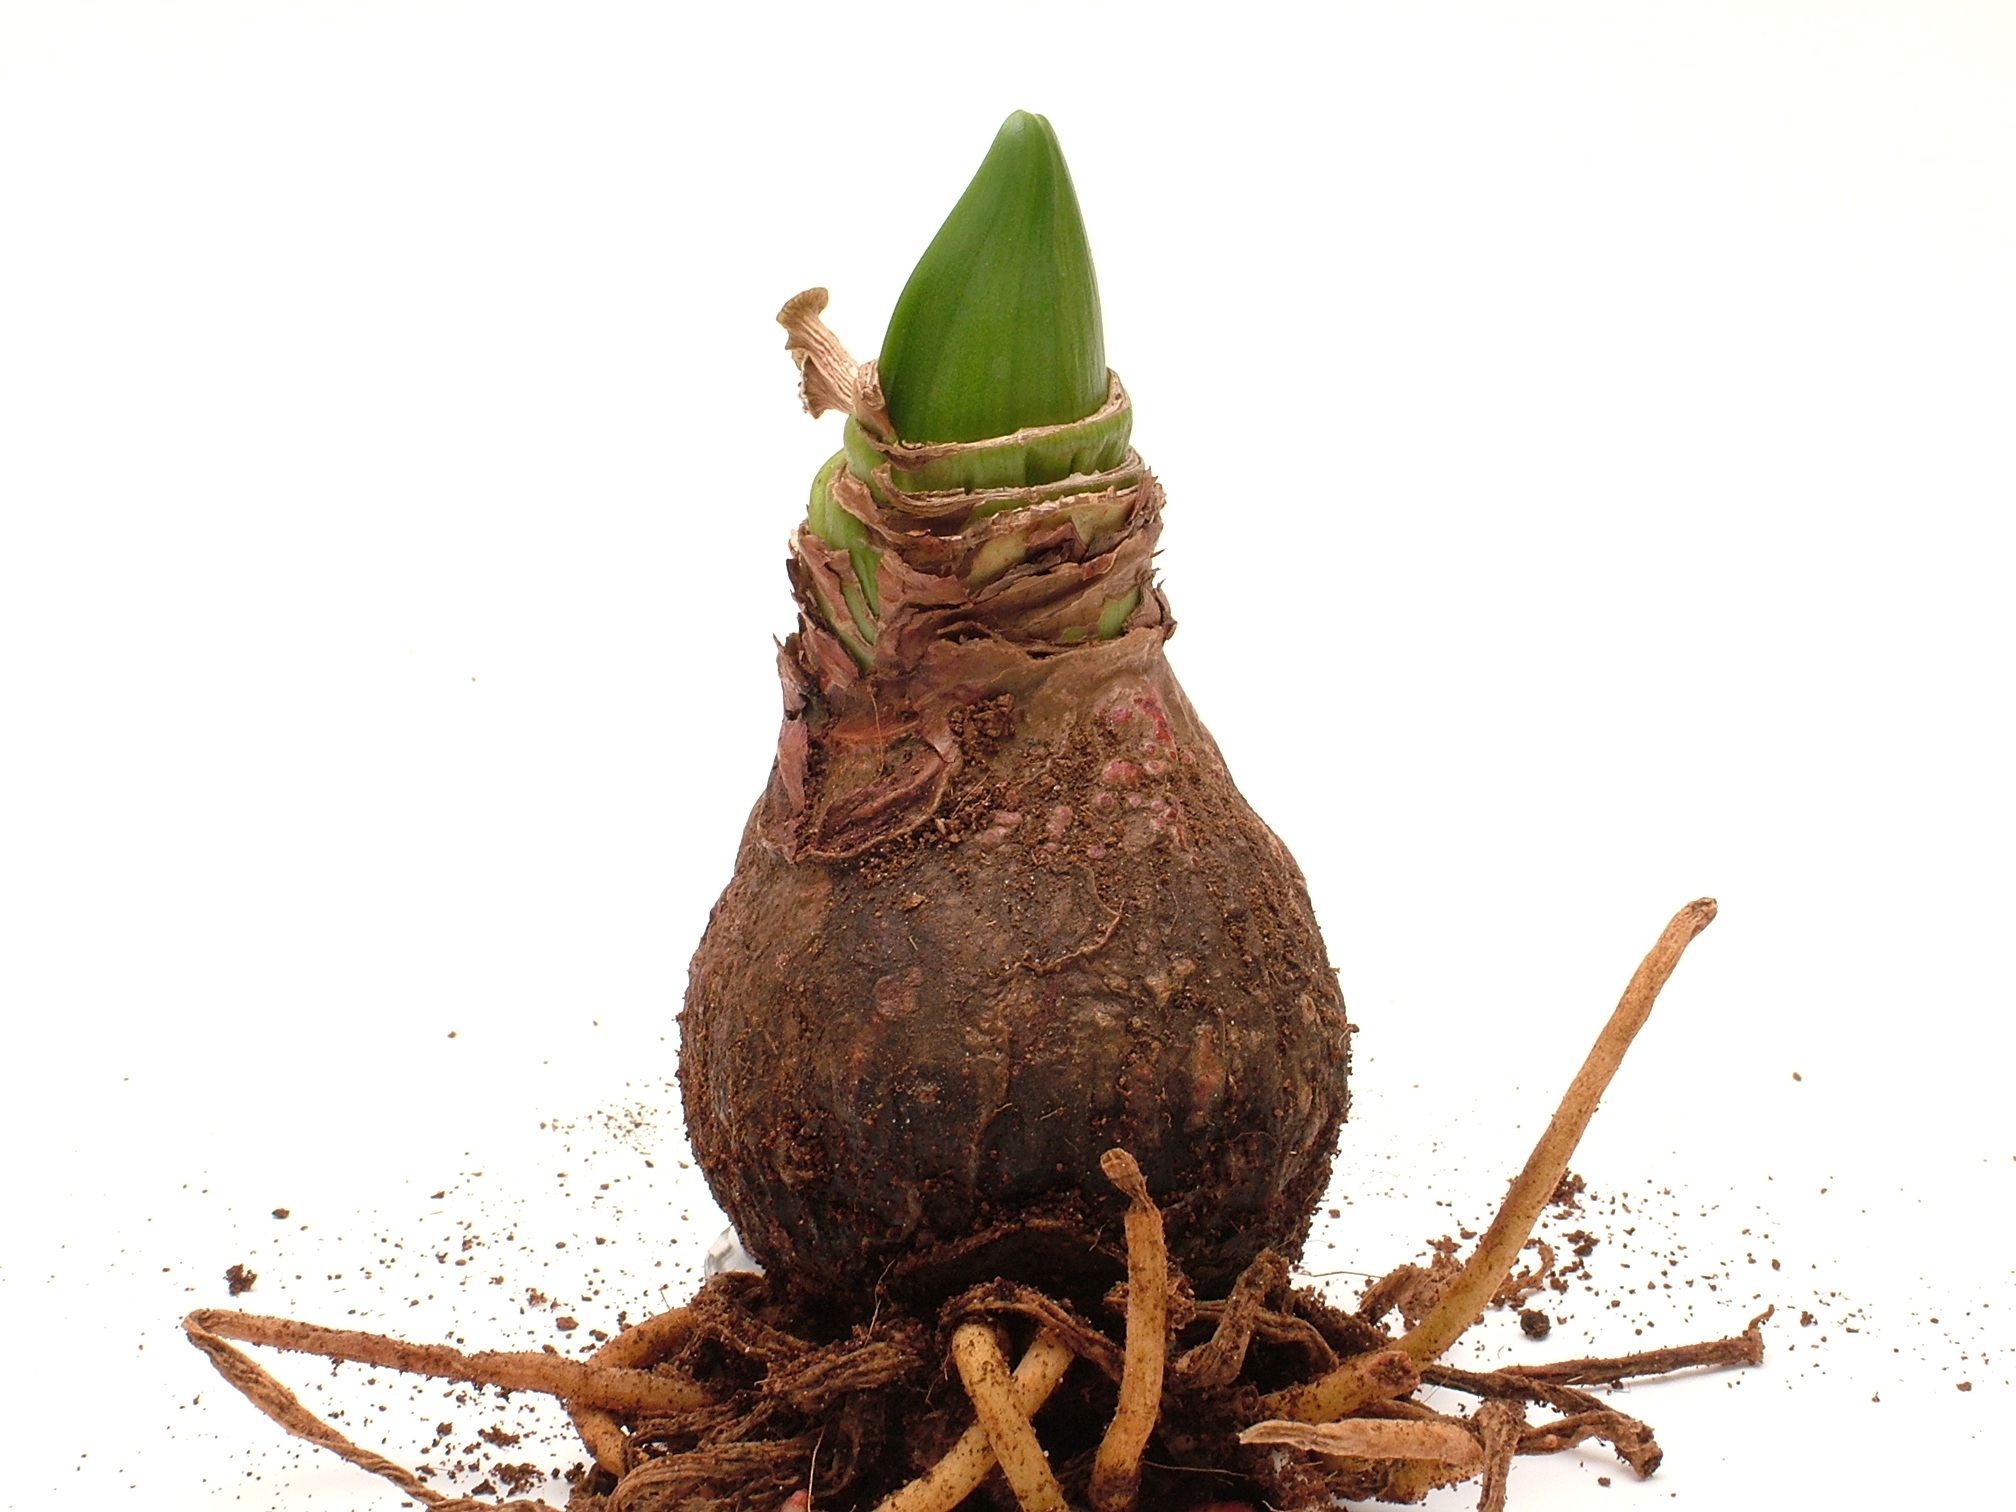
plant, food, produce, root, early, amaryllis, amaryllis plant